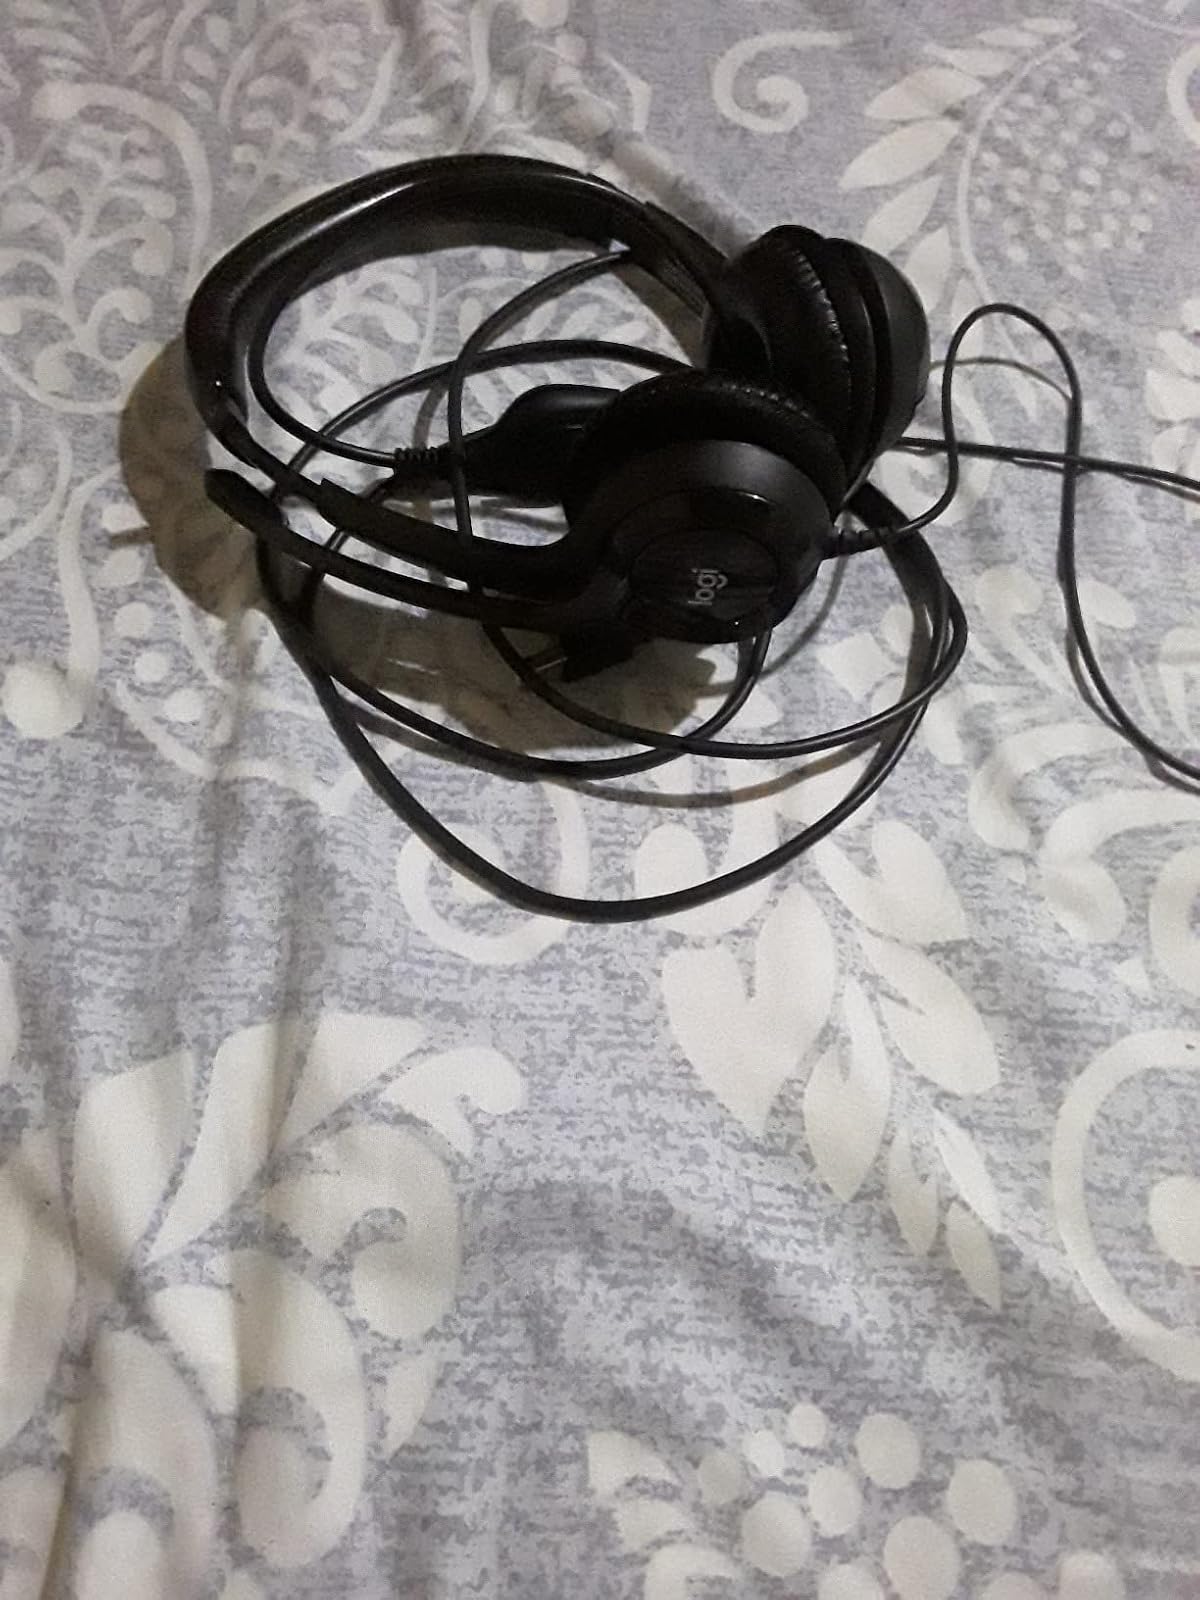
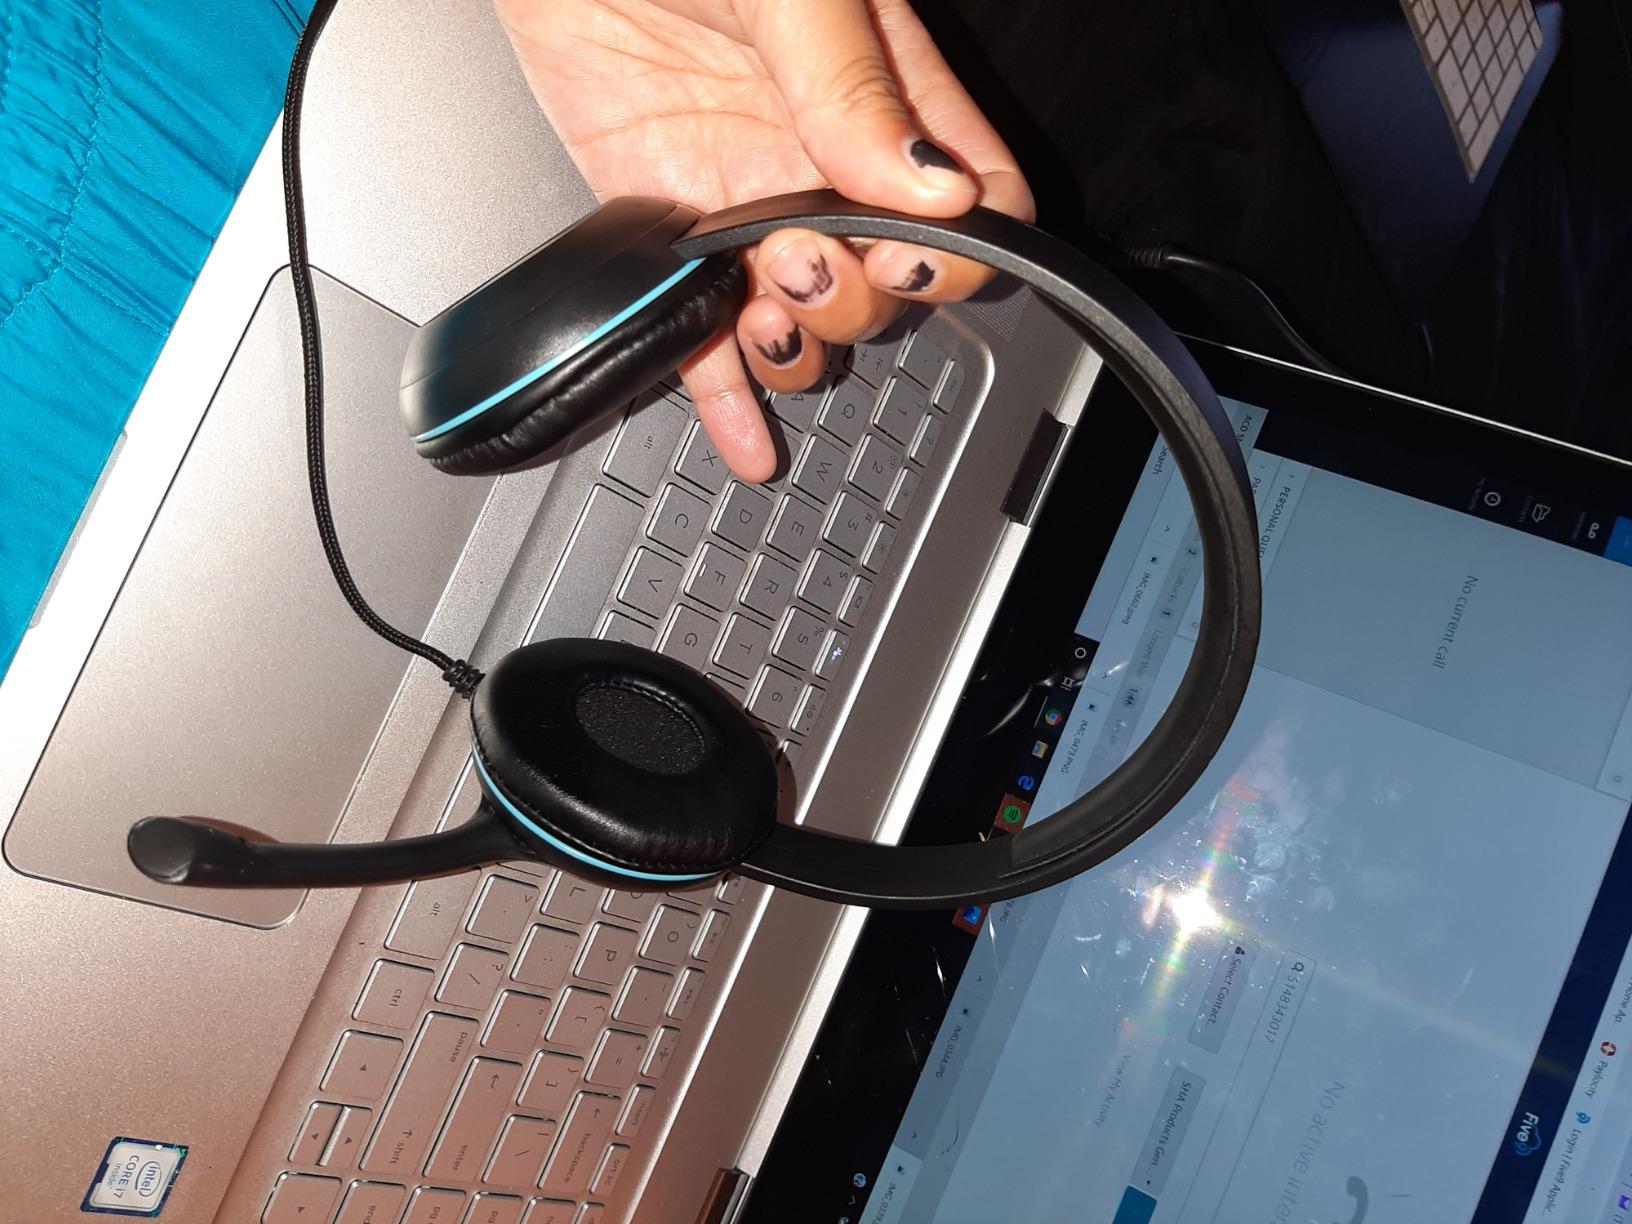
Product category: headphones
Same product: no